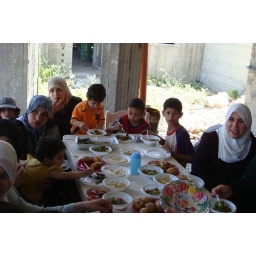
Palestinian Israeli women and children eating in the Mahmid's new house in the village of Fureidis, northern Israel